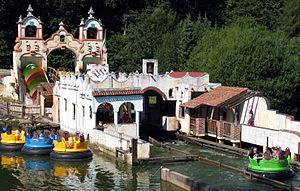
Fort Fun Abenteuerland est un parc d'attractions situé à Bestwig, dans l'arrondissement du Haut-Sauerland, en Rhénanie-du-Nord-Westphalie, en Allemagne. Le parc accueille environ 400 000 visiteurs par an.
Elitch Gardens réouverture du parc après relocalisation